Darren Bent

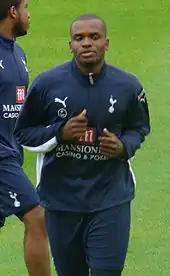
Bent training with Tottenham Hotspur in 2009

Bent scored 12 goals for Tottenham during the 2008–09 pre-season. His first league goal of the season came against Chelsea, which gave his team a 1–1 draw. He scored a header in the second half of Tottenham's UEFA Cup first round match against Wisła Kraków, giving the team a 2–1 victory. On 6 November, in a match against Dinamo Zagreb, Bent scored his first competitive hat-trick for Tottenham. He followed this up with two goals in a 2–1 victory against Manchester City at the City of Manchester Stadium.